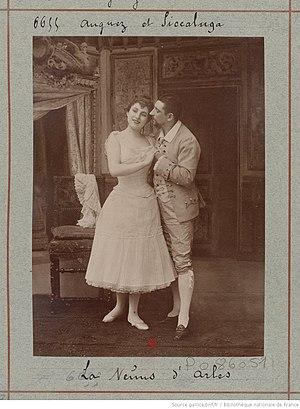
Mathilde Auguez et Albert Piccaluga dans la Vénus d'Arles
Pauline Mathilde Lucie Auguez de Montalant, née le 28 mars 1868 à Amiens et morte le 18 juillet 1955 à Paris 6ᵉ, est une chanteuse lyrique soprano française.